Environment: real
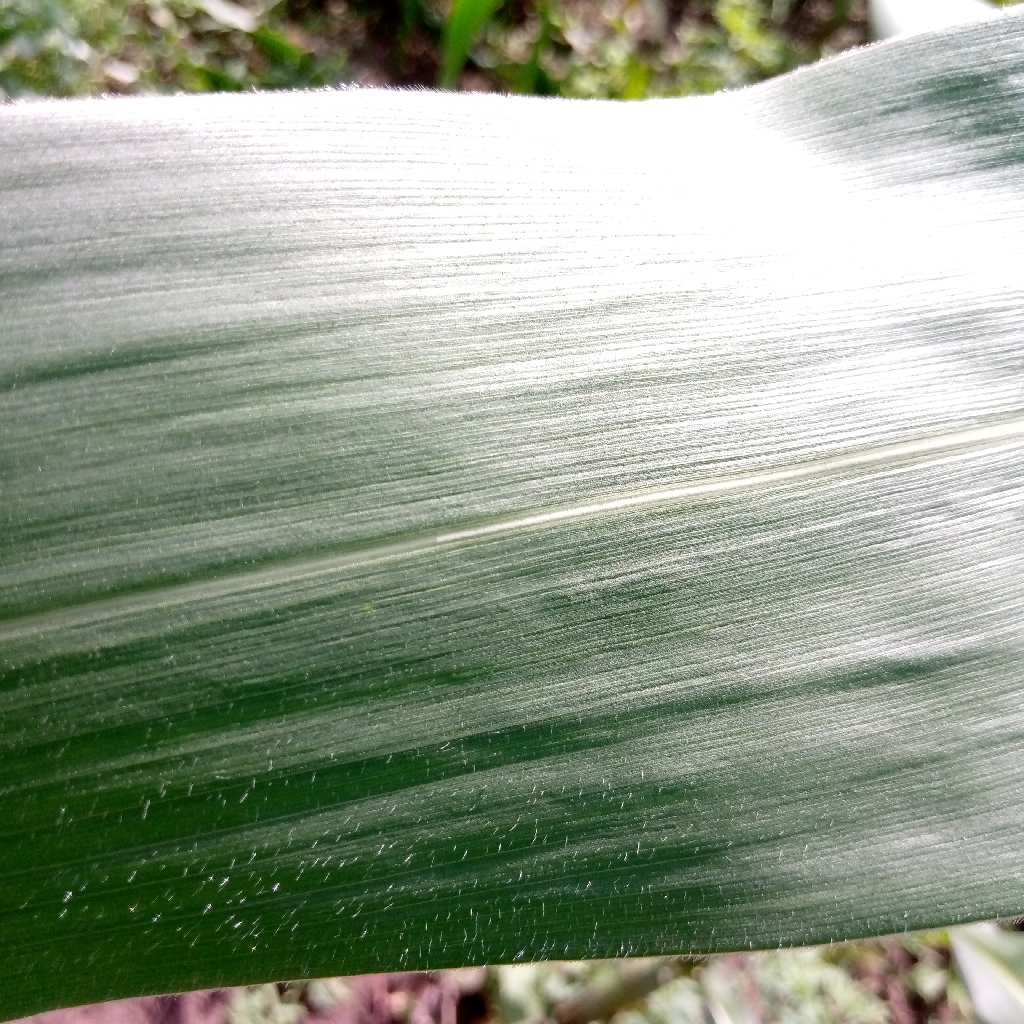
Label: healthy